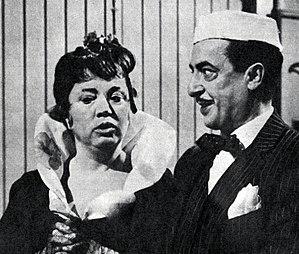
Anna Maestri, née à Mantoue le 7 janvier 1924 et morte à Trente le 4 mars 1988, est une actrice italienne.